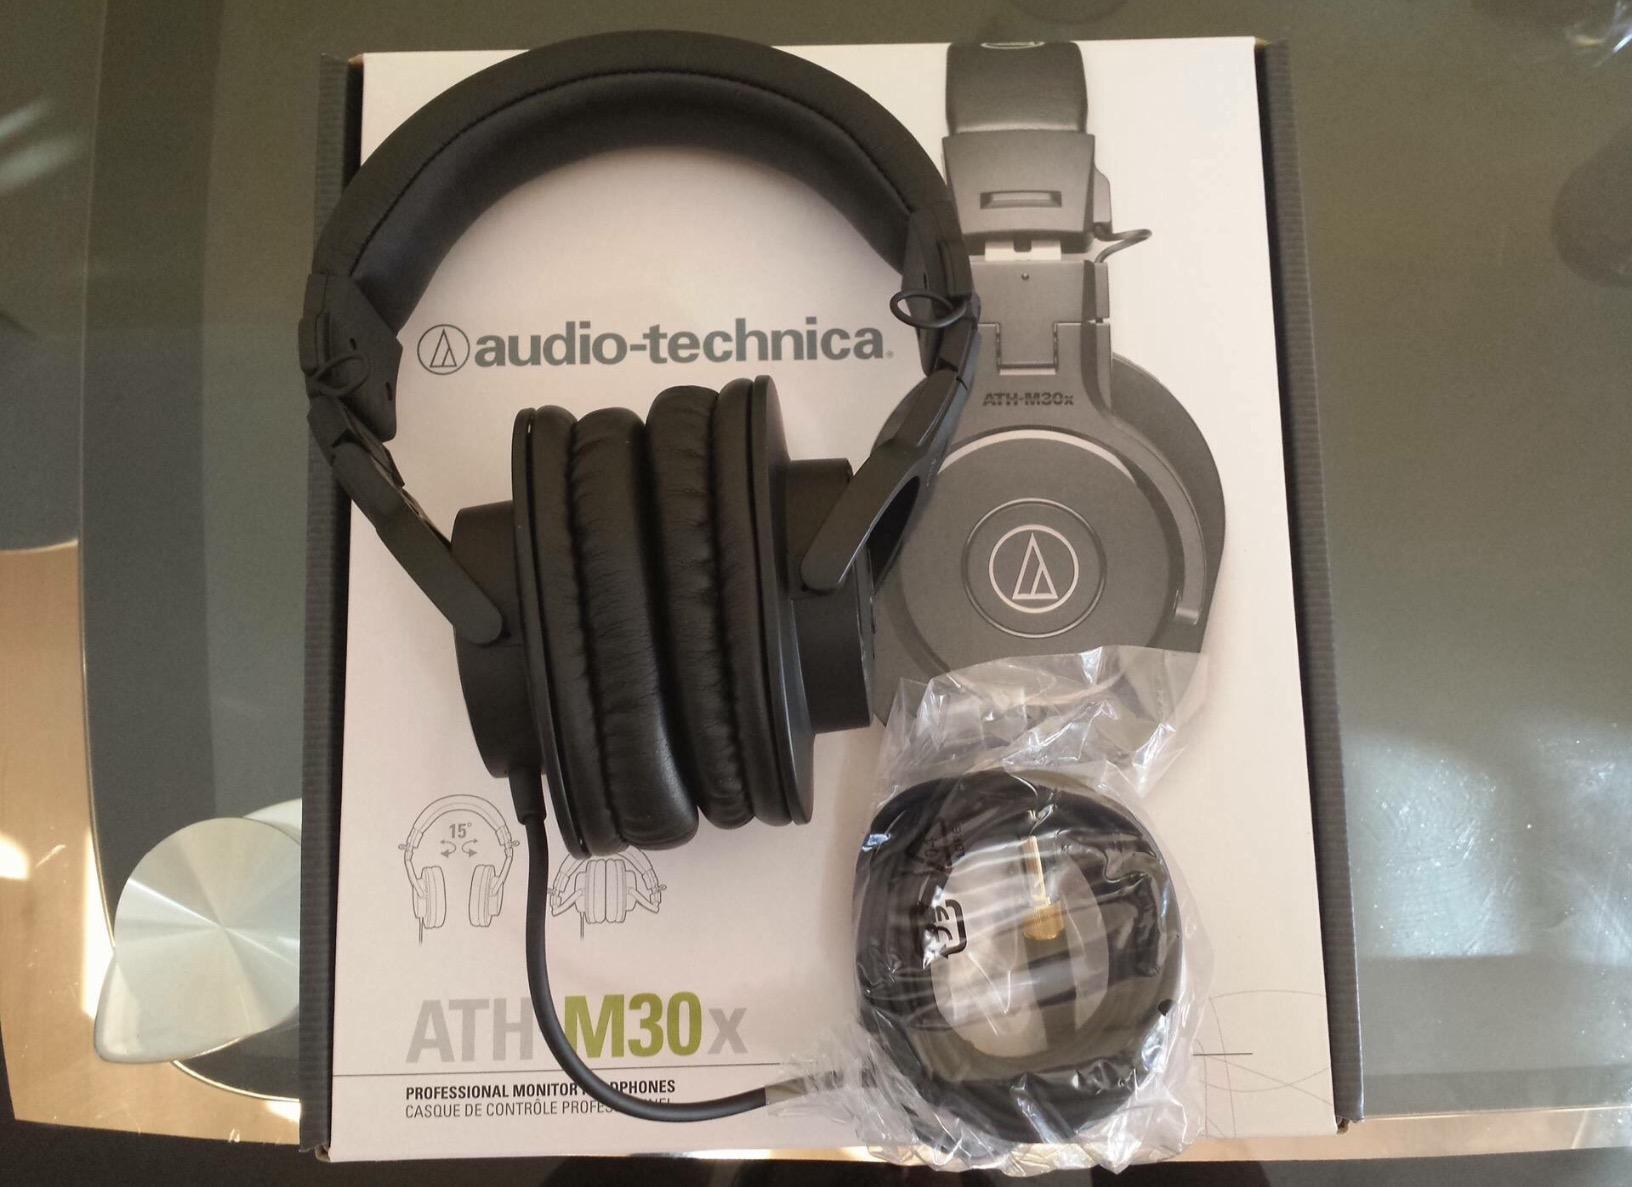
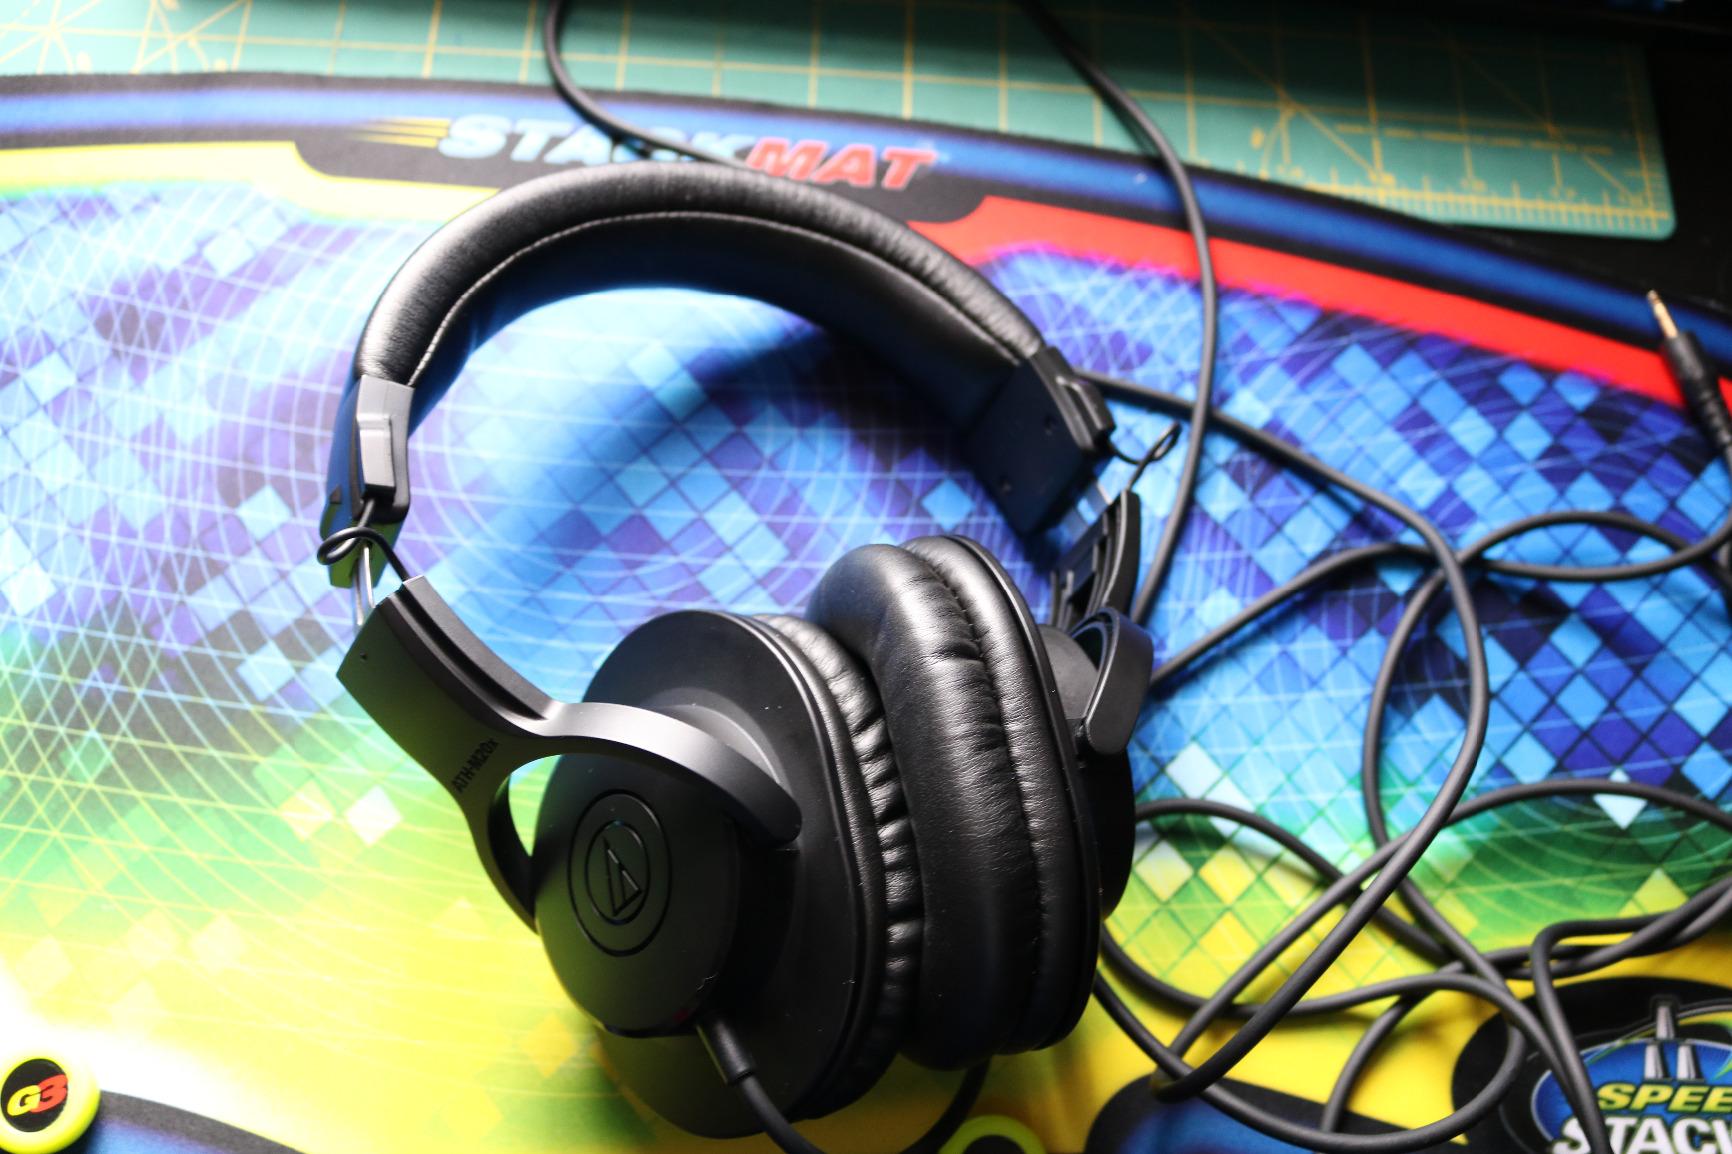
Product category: headphones
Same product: no